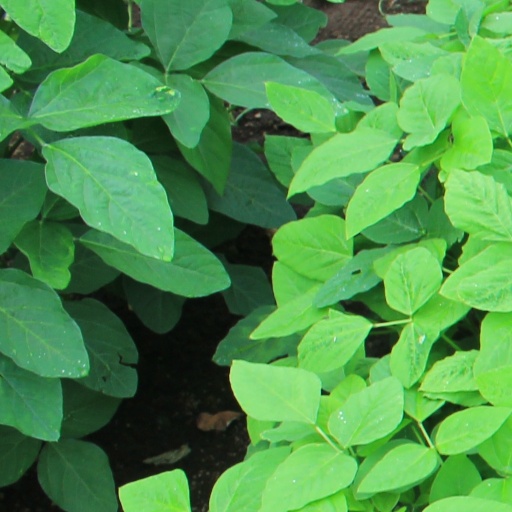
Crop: soybean